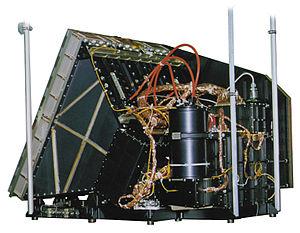
Instrument du satellite scientifique Advanced Composition Explorer (ACE) lancé en 1997. Le Solar Energetic Particle Ionic Charge Analyzer (SEPICA) permet de déterminer la charge électrique, le type d'élément et l'énergie des ions émis par le Soleil ayant une énergie comprise entre 0,5 et 10 MeV par nucléon.
Advanced Composition Explorer ou ACE est un satellite scientifique du programme Explorer de l'agence spatiale américaine de la NASA qui a pour objectif d'étudier in situ les particules d'origine solaire, interplanétaire, interstellaire et galactique. ACE est lancé en 1997 et sa mission doit durer jusqu'en 2024.